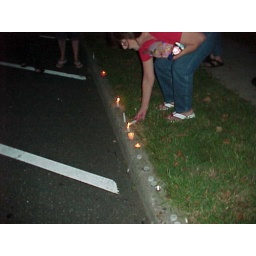
candles by the road